Květoslav Minařík

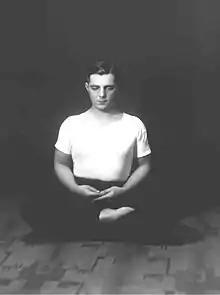
Květoslav Minařík in 1939

Květoslav Minařík (1908–1974), was a Czech yogi and mystic.